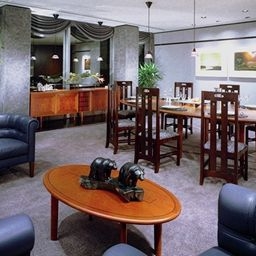
Room type: dining_room